Keston

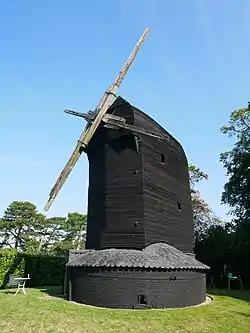
Keston Windmill

Keston has had three windmills over the centuries: Keston Windmill is a post mill built in 1716 that still stands on Keston Common; a smock mill known as Olive's Mill, built in 1824 and burnt down between 1878 and 1885; and a third mill, which stood at Holwood Park.